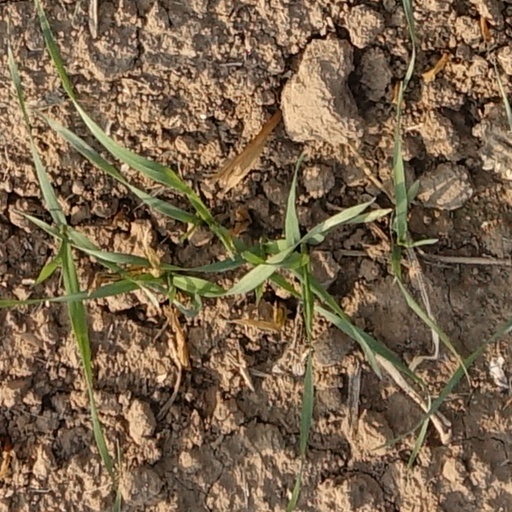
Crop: wheat